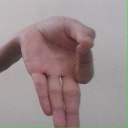
अक्षर: ज्ञ